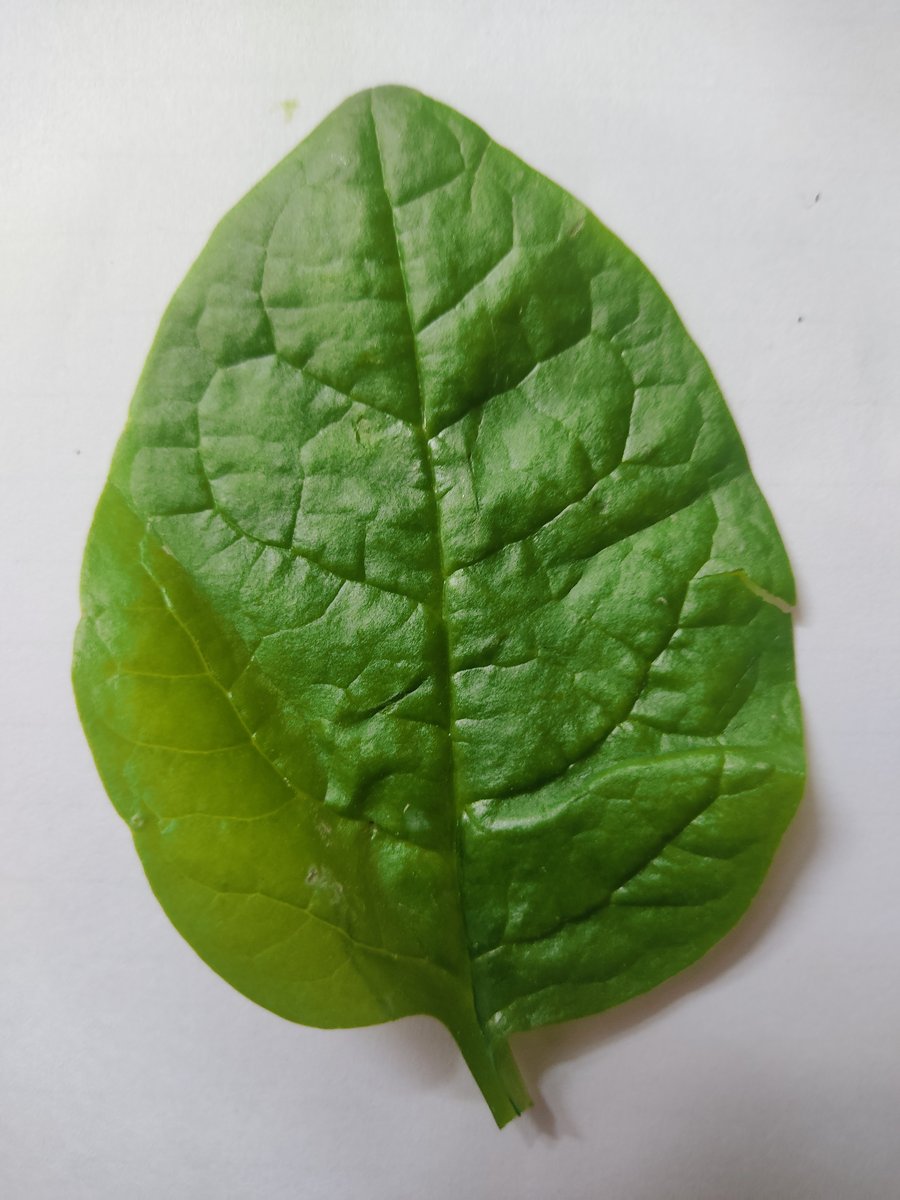
Label: Healthy-Leaf